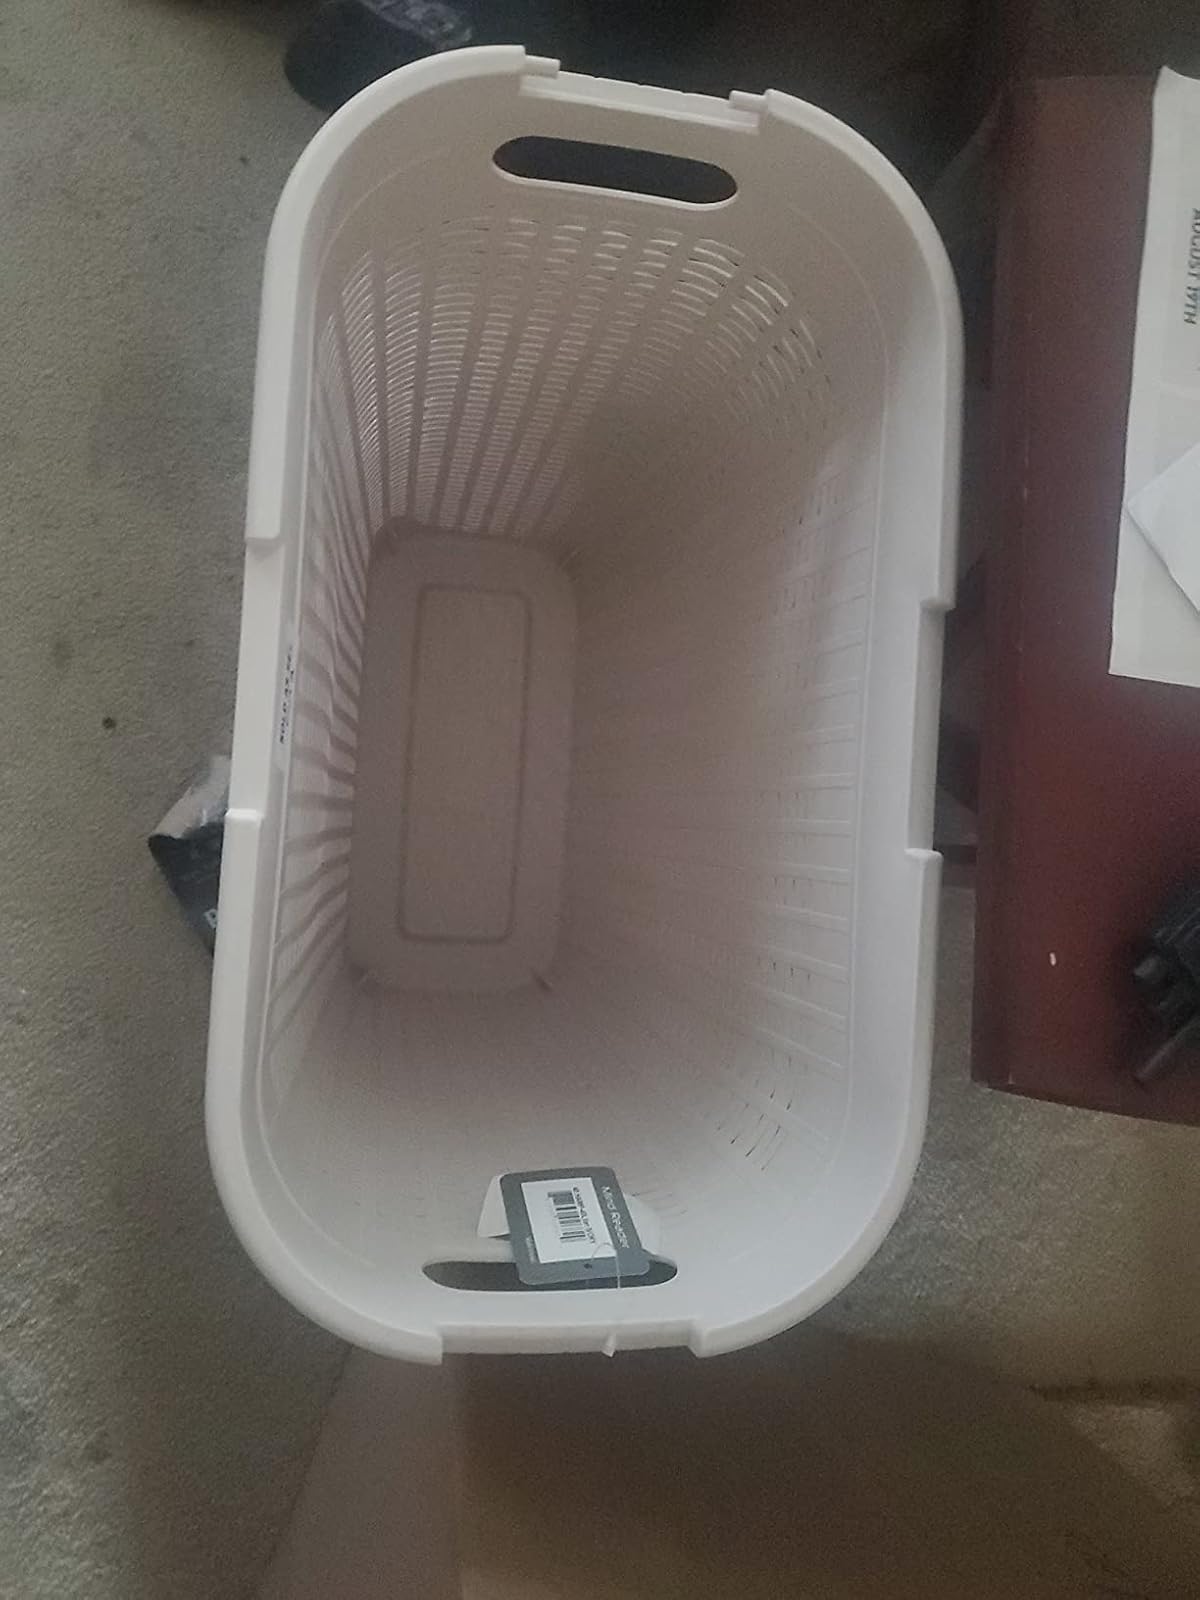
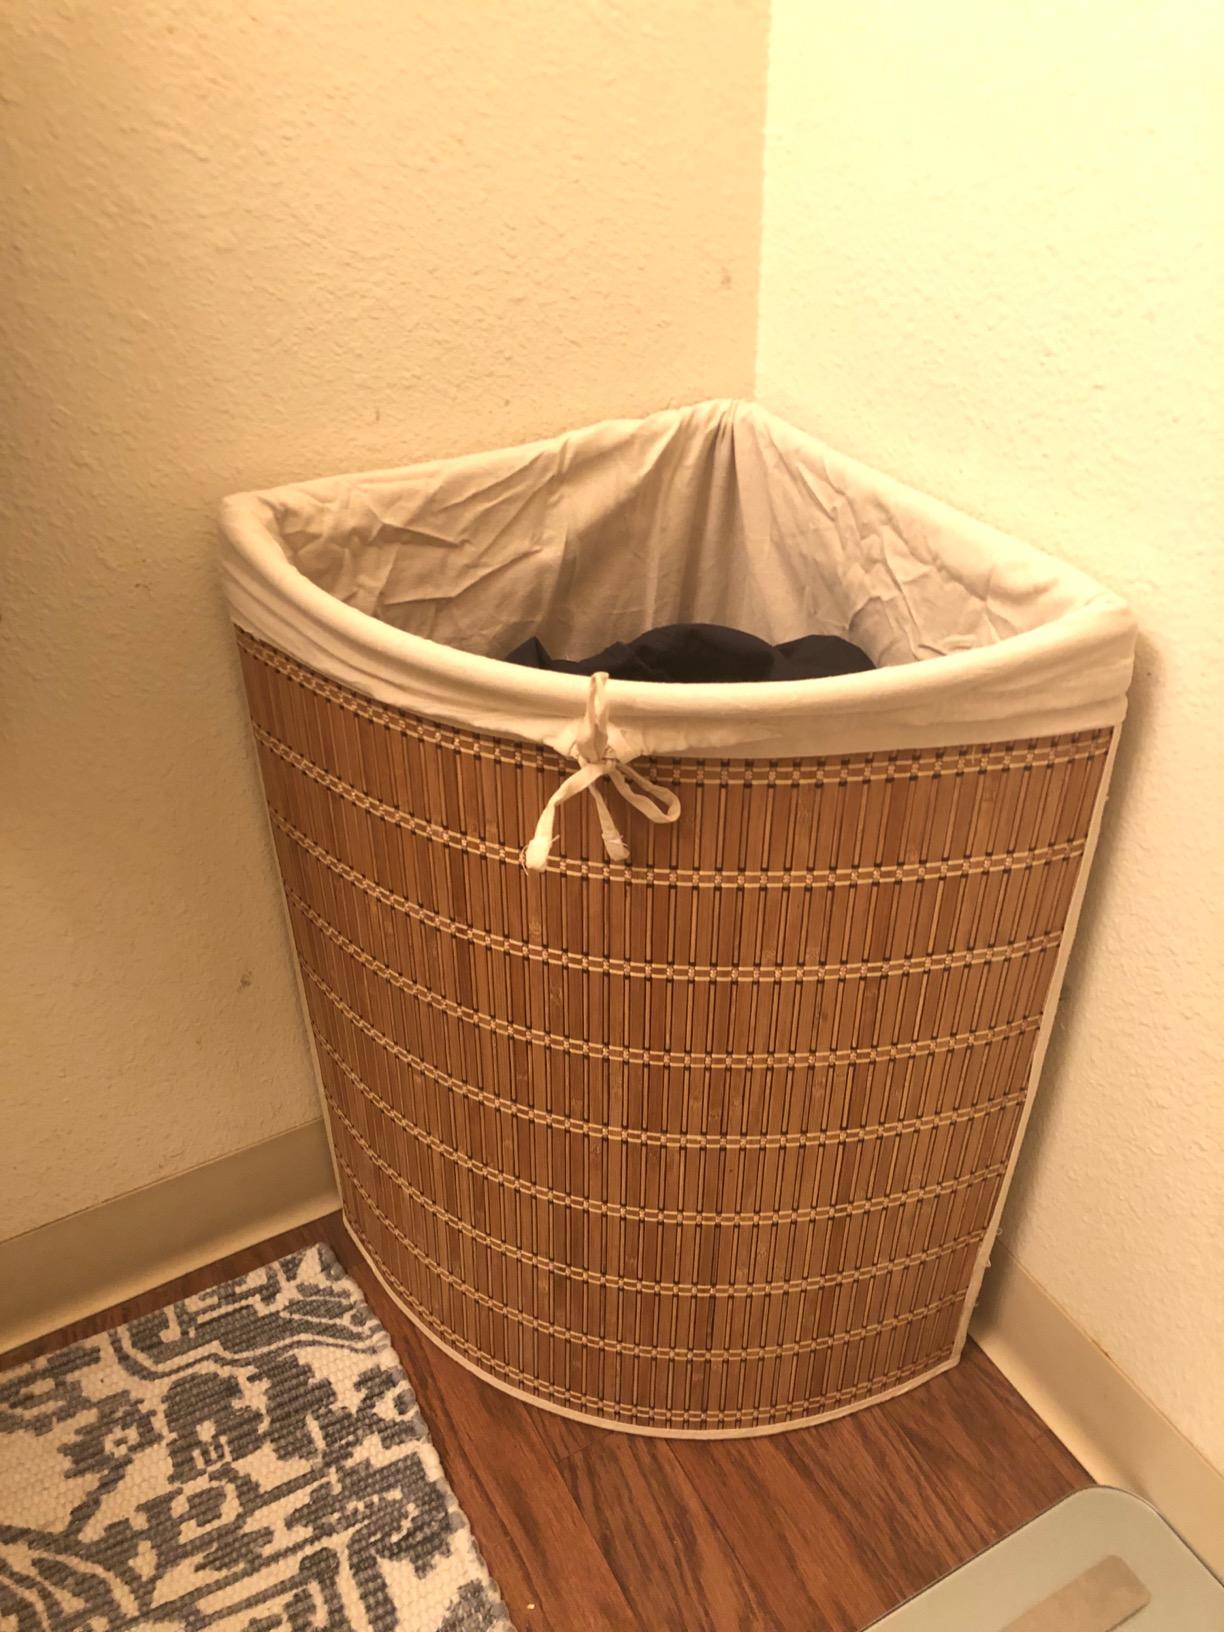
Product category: items_hamper
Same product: no